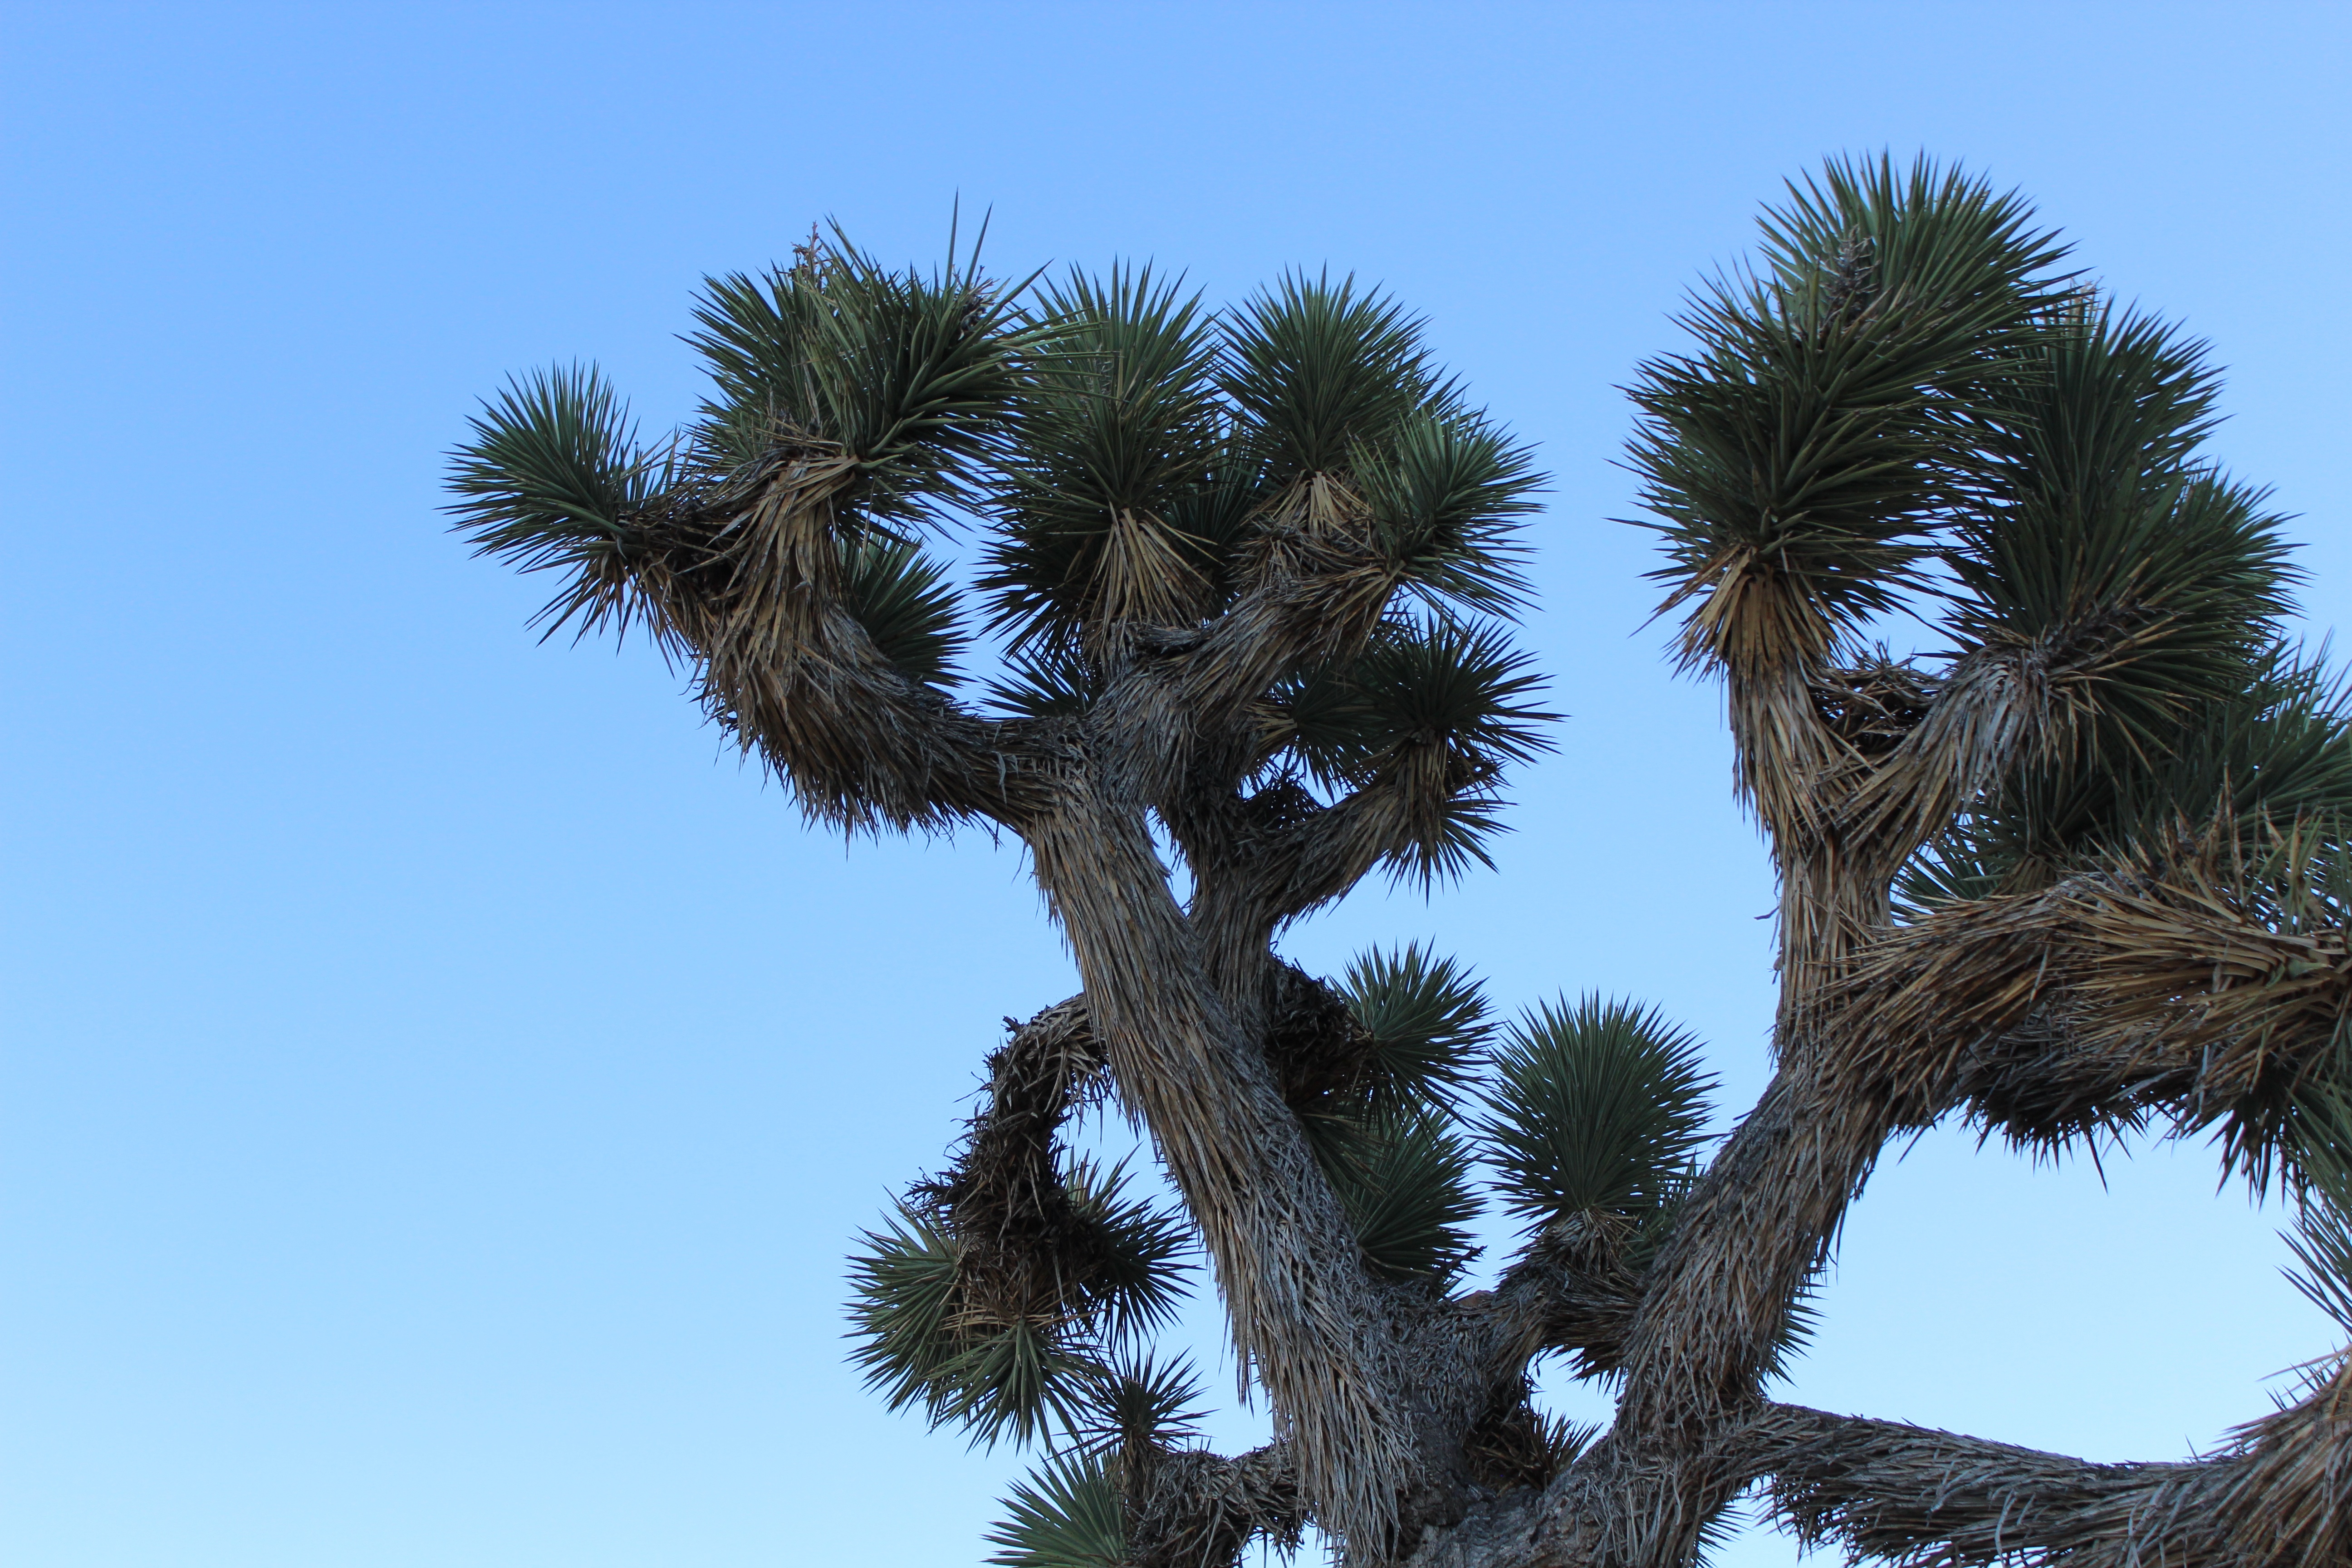
tree, branch, plant, sky, flower, wind, botany, flora, conifer, spruce, flowering plant, date palm, woody plant, land plant, arecales, palm family, borassus flabellifer